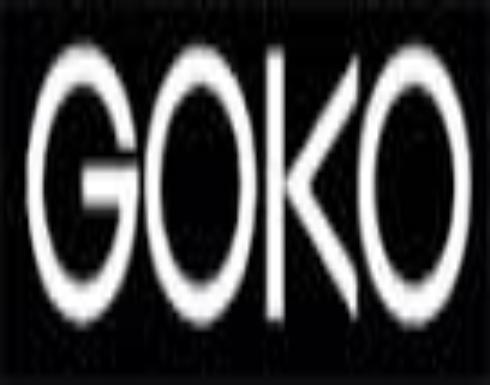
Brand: goko
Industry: Others